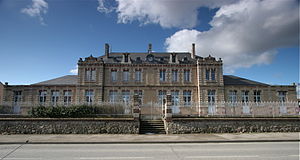
Potigny
Den gamle pigeskole
Potigny er en kommune i departementet Calvados i regionen Basse-Normandie i det nordvestlige Frankrig.